Zhao Rukuo

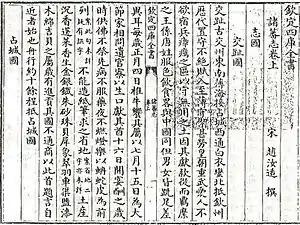
A page from "Zhu Fan Zhi"

While working in Fujian, Zhao noted the commodities from various countries, and he had the opportunity to meet foreign merchants from whom he gathered information on various countries around the world. He also studied maps, and with the information that he collected, he wrote the book, which he finished around 1225. Many entries of "Zhu Fan Zhi" take information from an older work from 1178, "Lingwai Daida" by another geographer, Zhou Qufei. However, a significant part of the book came from what he gathered from foreign and Chinese traders.